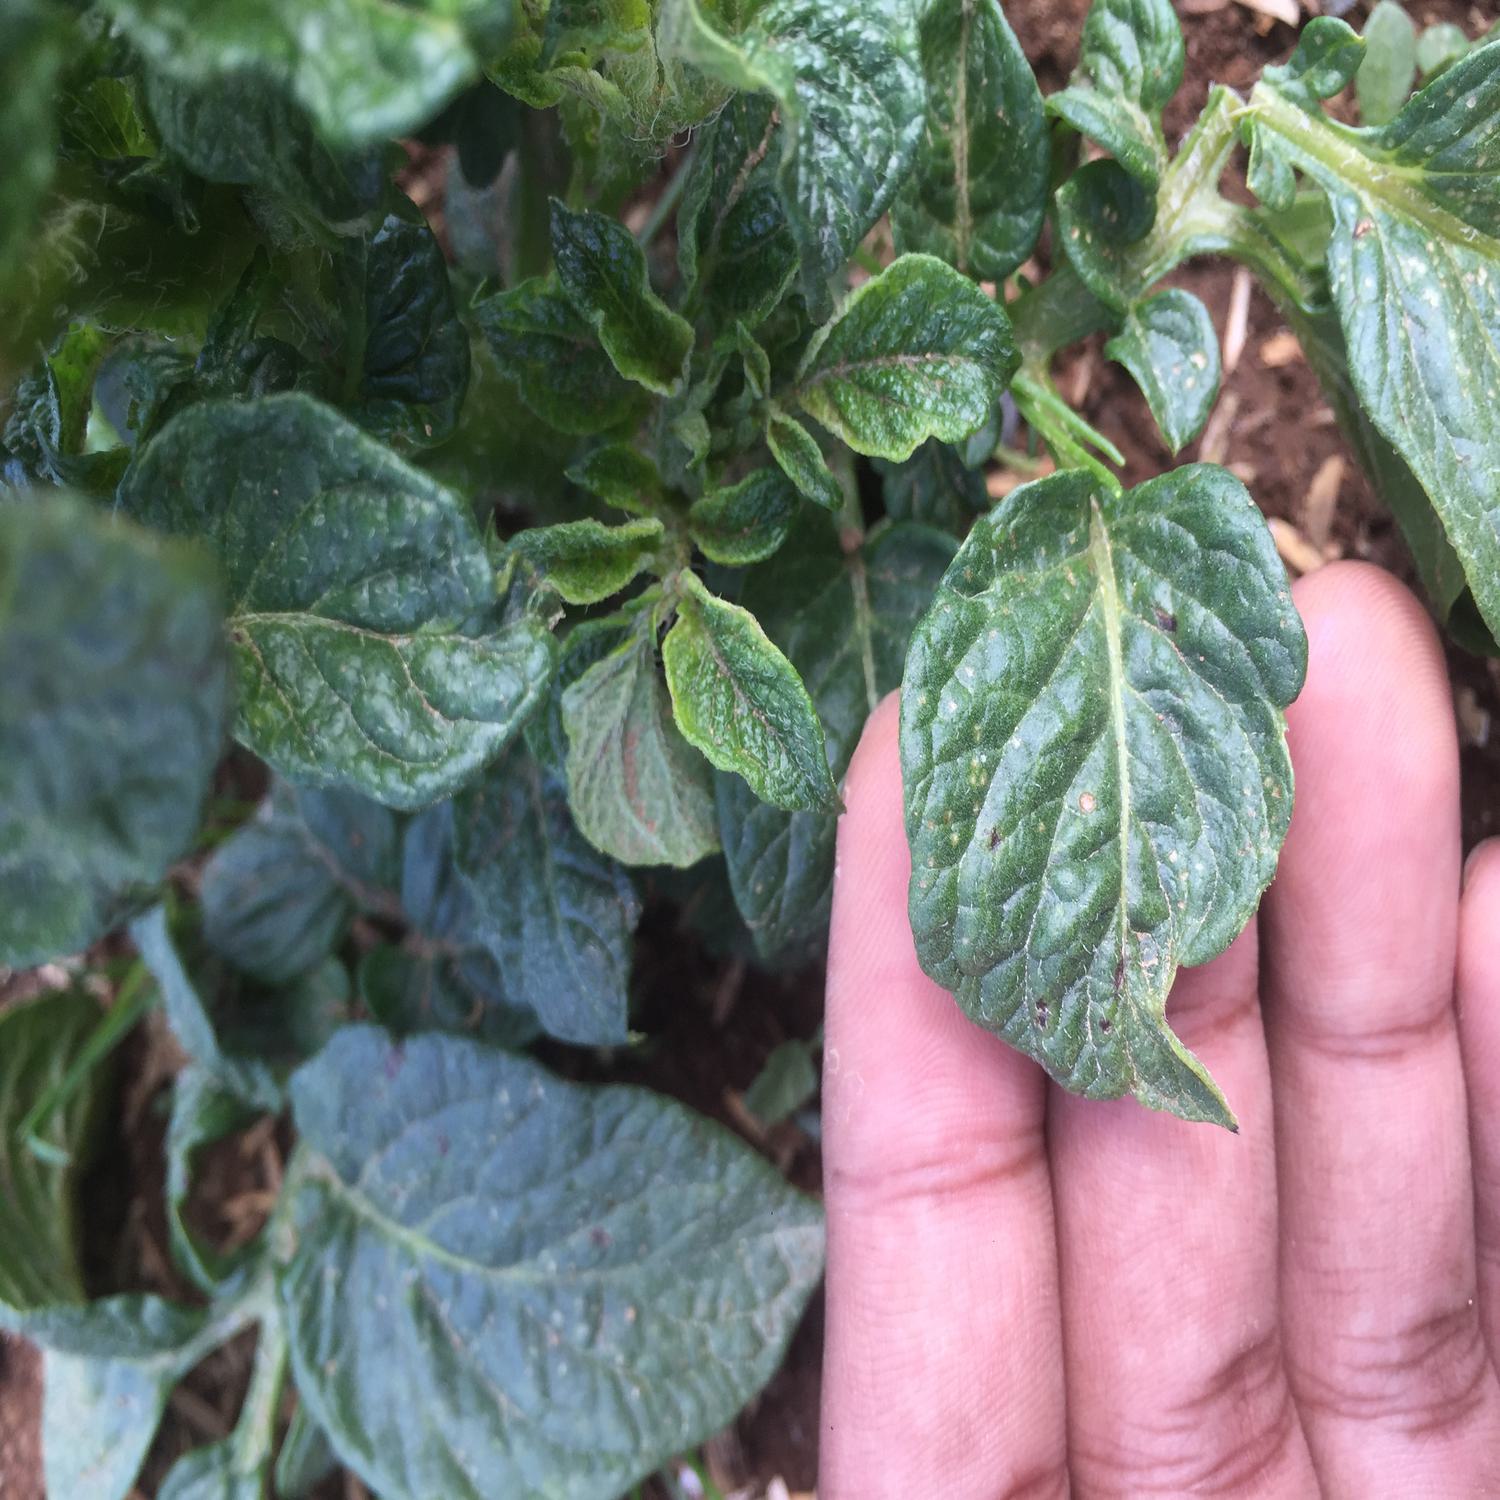
Label: Virus